John Chatham (politician)

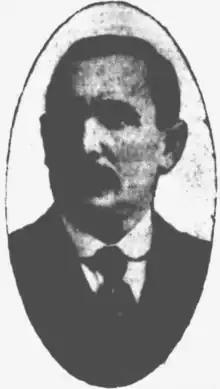
John Chatham.

He was born in Napoleons to farmer James Chatham and Margaret Hanlon. He worked in various sawmills and as a contractor before buying land at Rokewood Junction and becoming a leading wheat farmer. On 25 August 1897 he married Ellen McGrath, with whom he had four children. He was elected to the Victorian Legislative Assembly at a by-election in 1913, representing Grenville as a member of the Labor Party. He was expelled for supporting conscription in the 1916 Labor split, and did not run for re-election in 1917. Chatham died in 1925 in Ballarat.